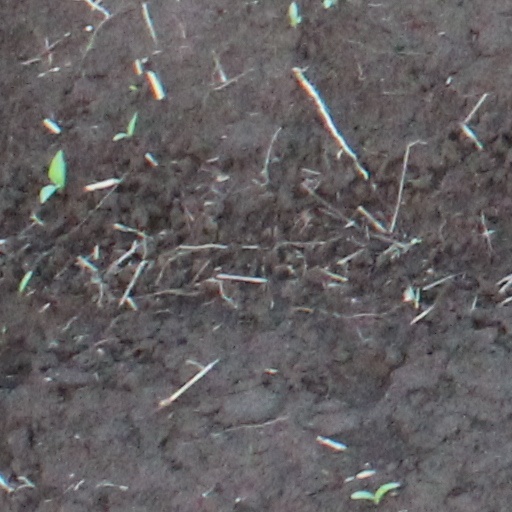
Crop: wheat